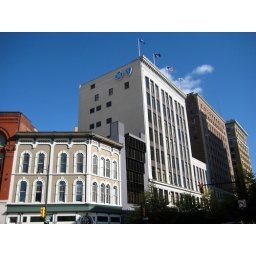
Buildings along Monroe Center in Grand Rapids, Michigan.The large white building was the Steketee's Building